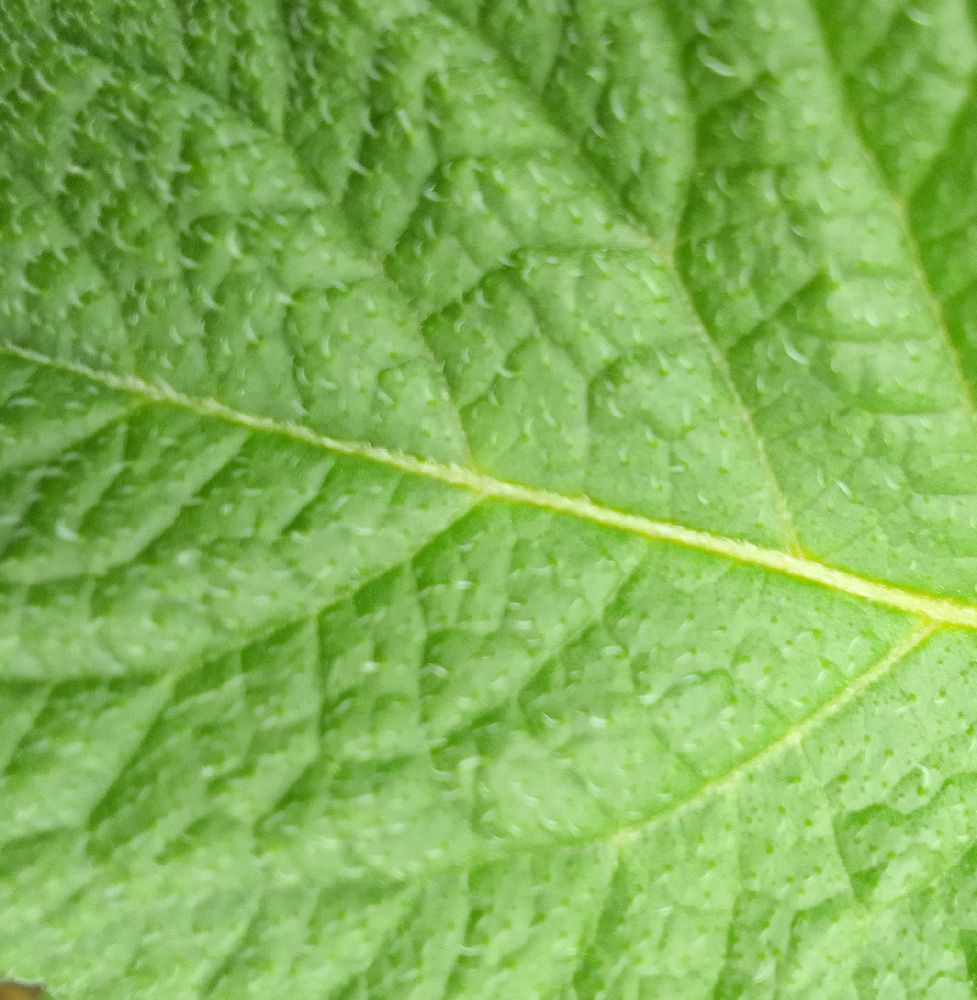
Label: Healthy